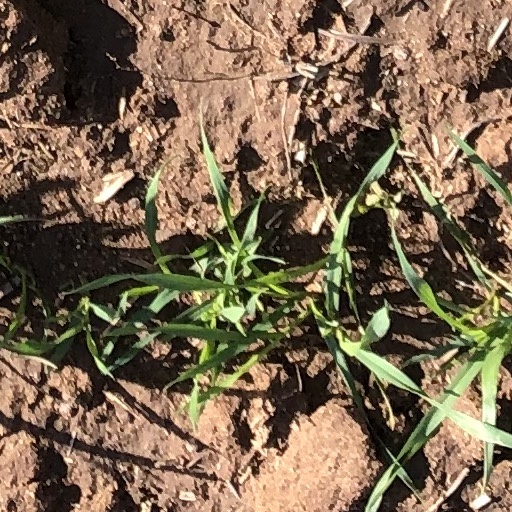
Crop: wheat